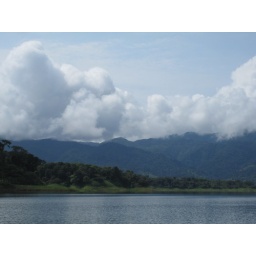
Mountains reflected on water with clouds in the sky